The Shadow

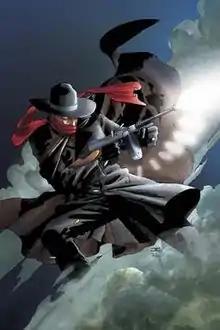
Art by John Cassaday

The Shadow is a fictional character created by American magazine publishers Street & Smith and writer Walter B. Gibson. Originally created to be a mysterious radio show narrator and developed into a distinct literary character in 1931 by Gibson, The Shadow has been adapted into other forms of media, including American comic books, comic strips, serials, video games, and at least five feature films. The radio drama included episodes voiced by Orson Welles.